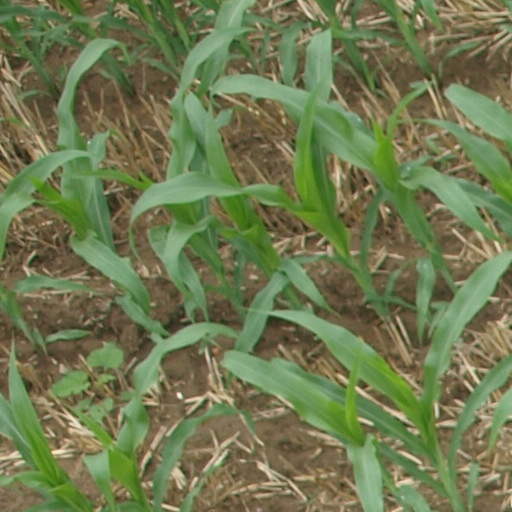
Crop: maize; corn